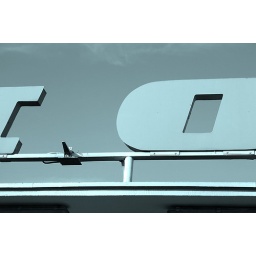
sign at the beach in Sopot, Poland